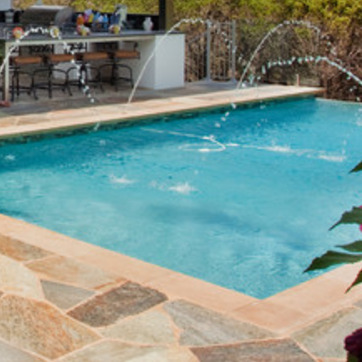
Material: water